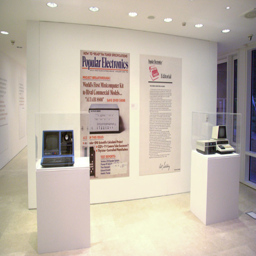
main entrance to the exhibition